DB Class E 410

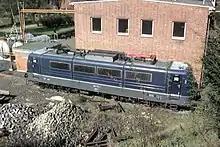
Locomotive 184 112, still without pantographs 1 and 4, in the DB repair shops in Kassel on April 27, 1984.

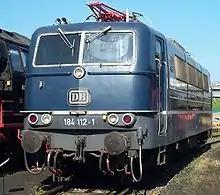
Locomotive 184 112 on display at the Berlin Museum of Science and Technology on November 16, 2003.

The 184 111-112 locomotives did not have a particularly long life: as the only DB cars equipped with Swiss BBC technology, they were never looked upon favorably, both because of the difficulties in finding spare parts and the consequently high maintenance costs.